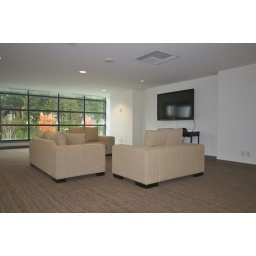
Located in the Esprit Club, the lounge features sofas, a fully equipped kitchen, as well as a TV and BluRay player.